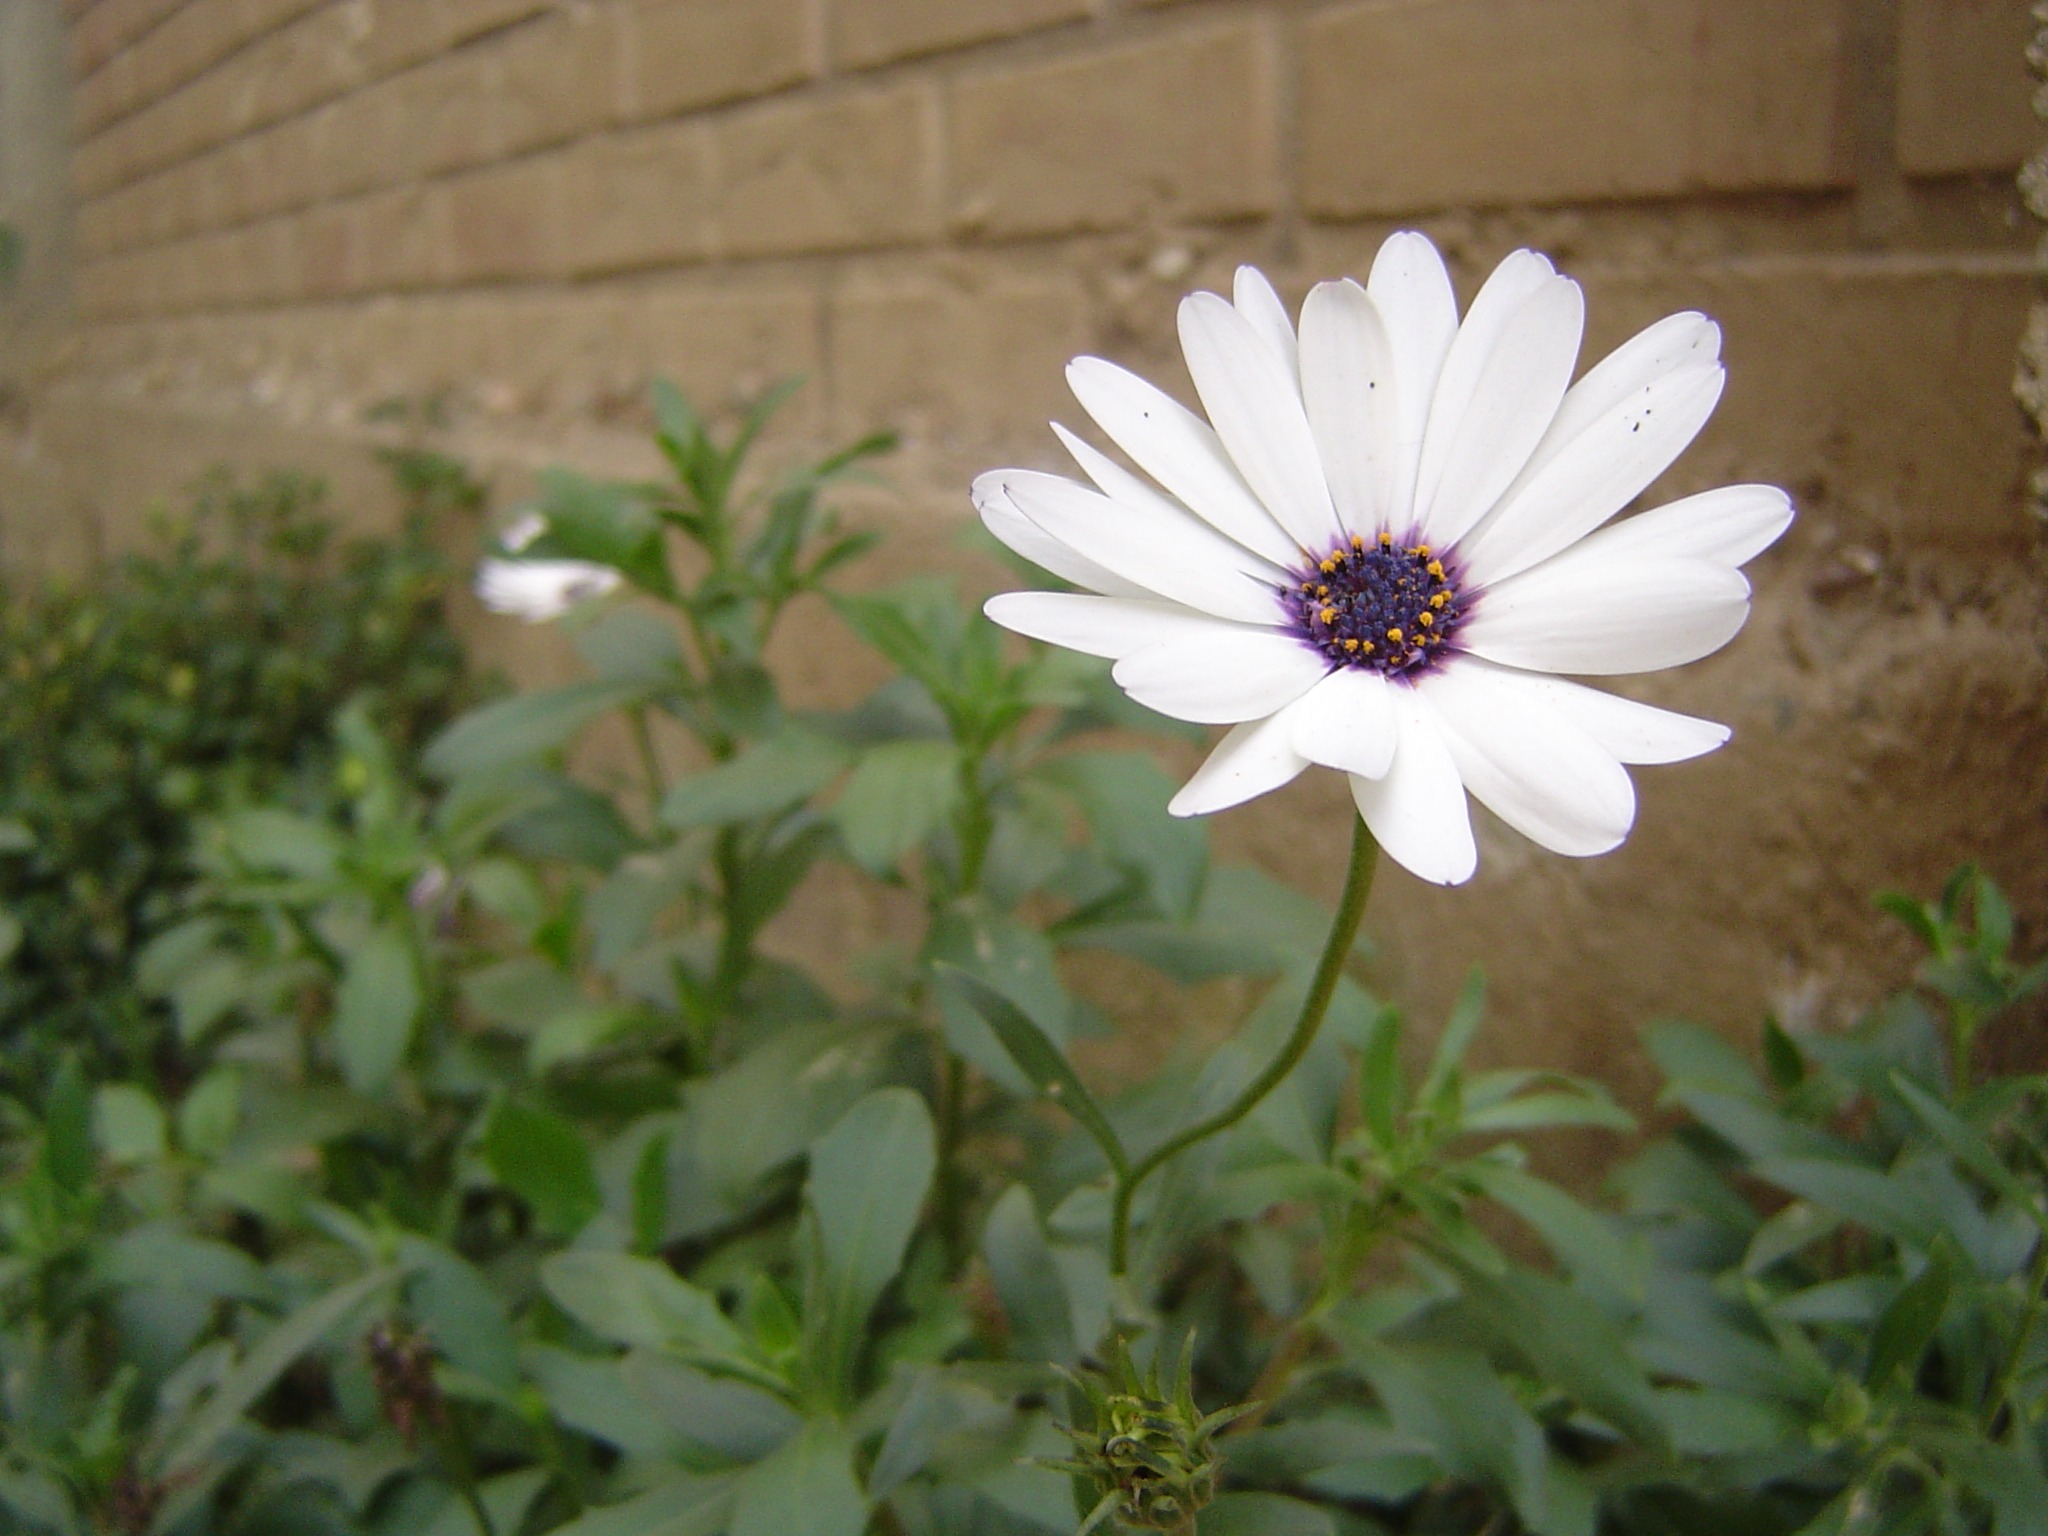
nature, blossom, plant, flower, petal, wall, daisy, botany, flora, wildflower, flowers, flowering plant, daisy family, land plant